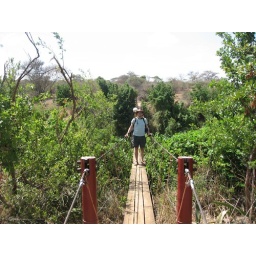
A suspension bridge over the Ewas Ngiro river at the tourist facilities in Ol Gaboli.